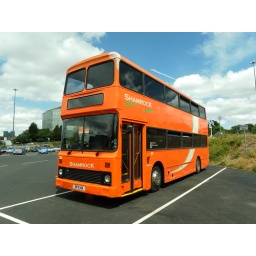
Volvo D10M OFV14X (ex G645BPH) in the car park next to Poole bus Station.